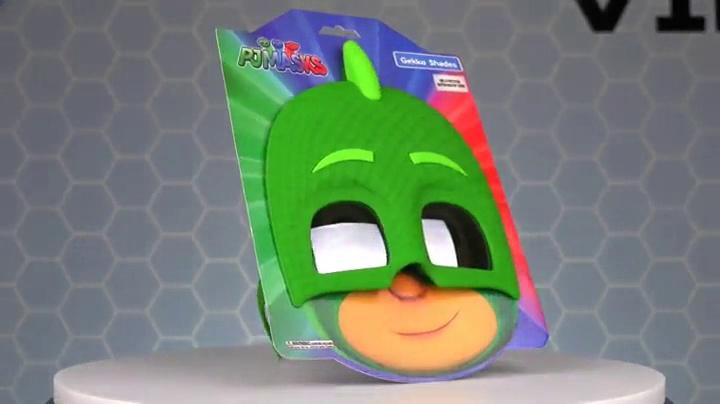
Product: Little Mermaid - Ariel Glasses
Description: All Sun-Staches Sunglasses provide 100% UV400 protection and impact resistant lenses because we care.
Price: $9.99